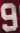
Number: 9